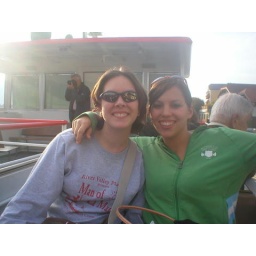
Crossing the river by boat